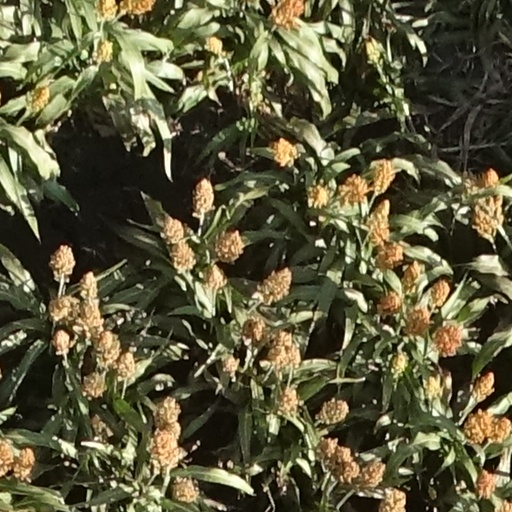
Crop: sorghum